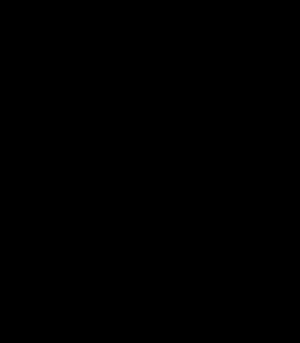
DECUS est un groupe d'utilisateurs créé par le constructeur d'ordinateurs américain, Digital Equipment Corporation en 1961. Le but de l'association était de favoriser les échanges d'informations entre les utilisateurs de PDP-1. Active jusqu'en 1998, elle a compté jusque 100 000 membres répartis en 23 sections locales.